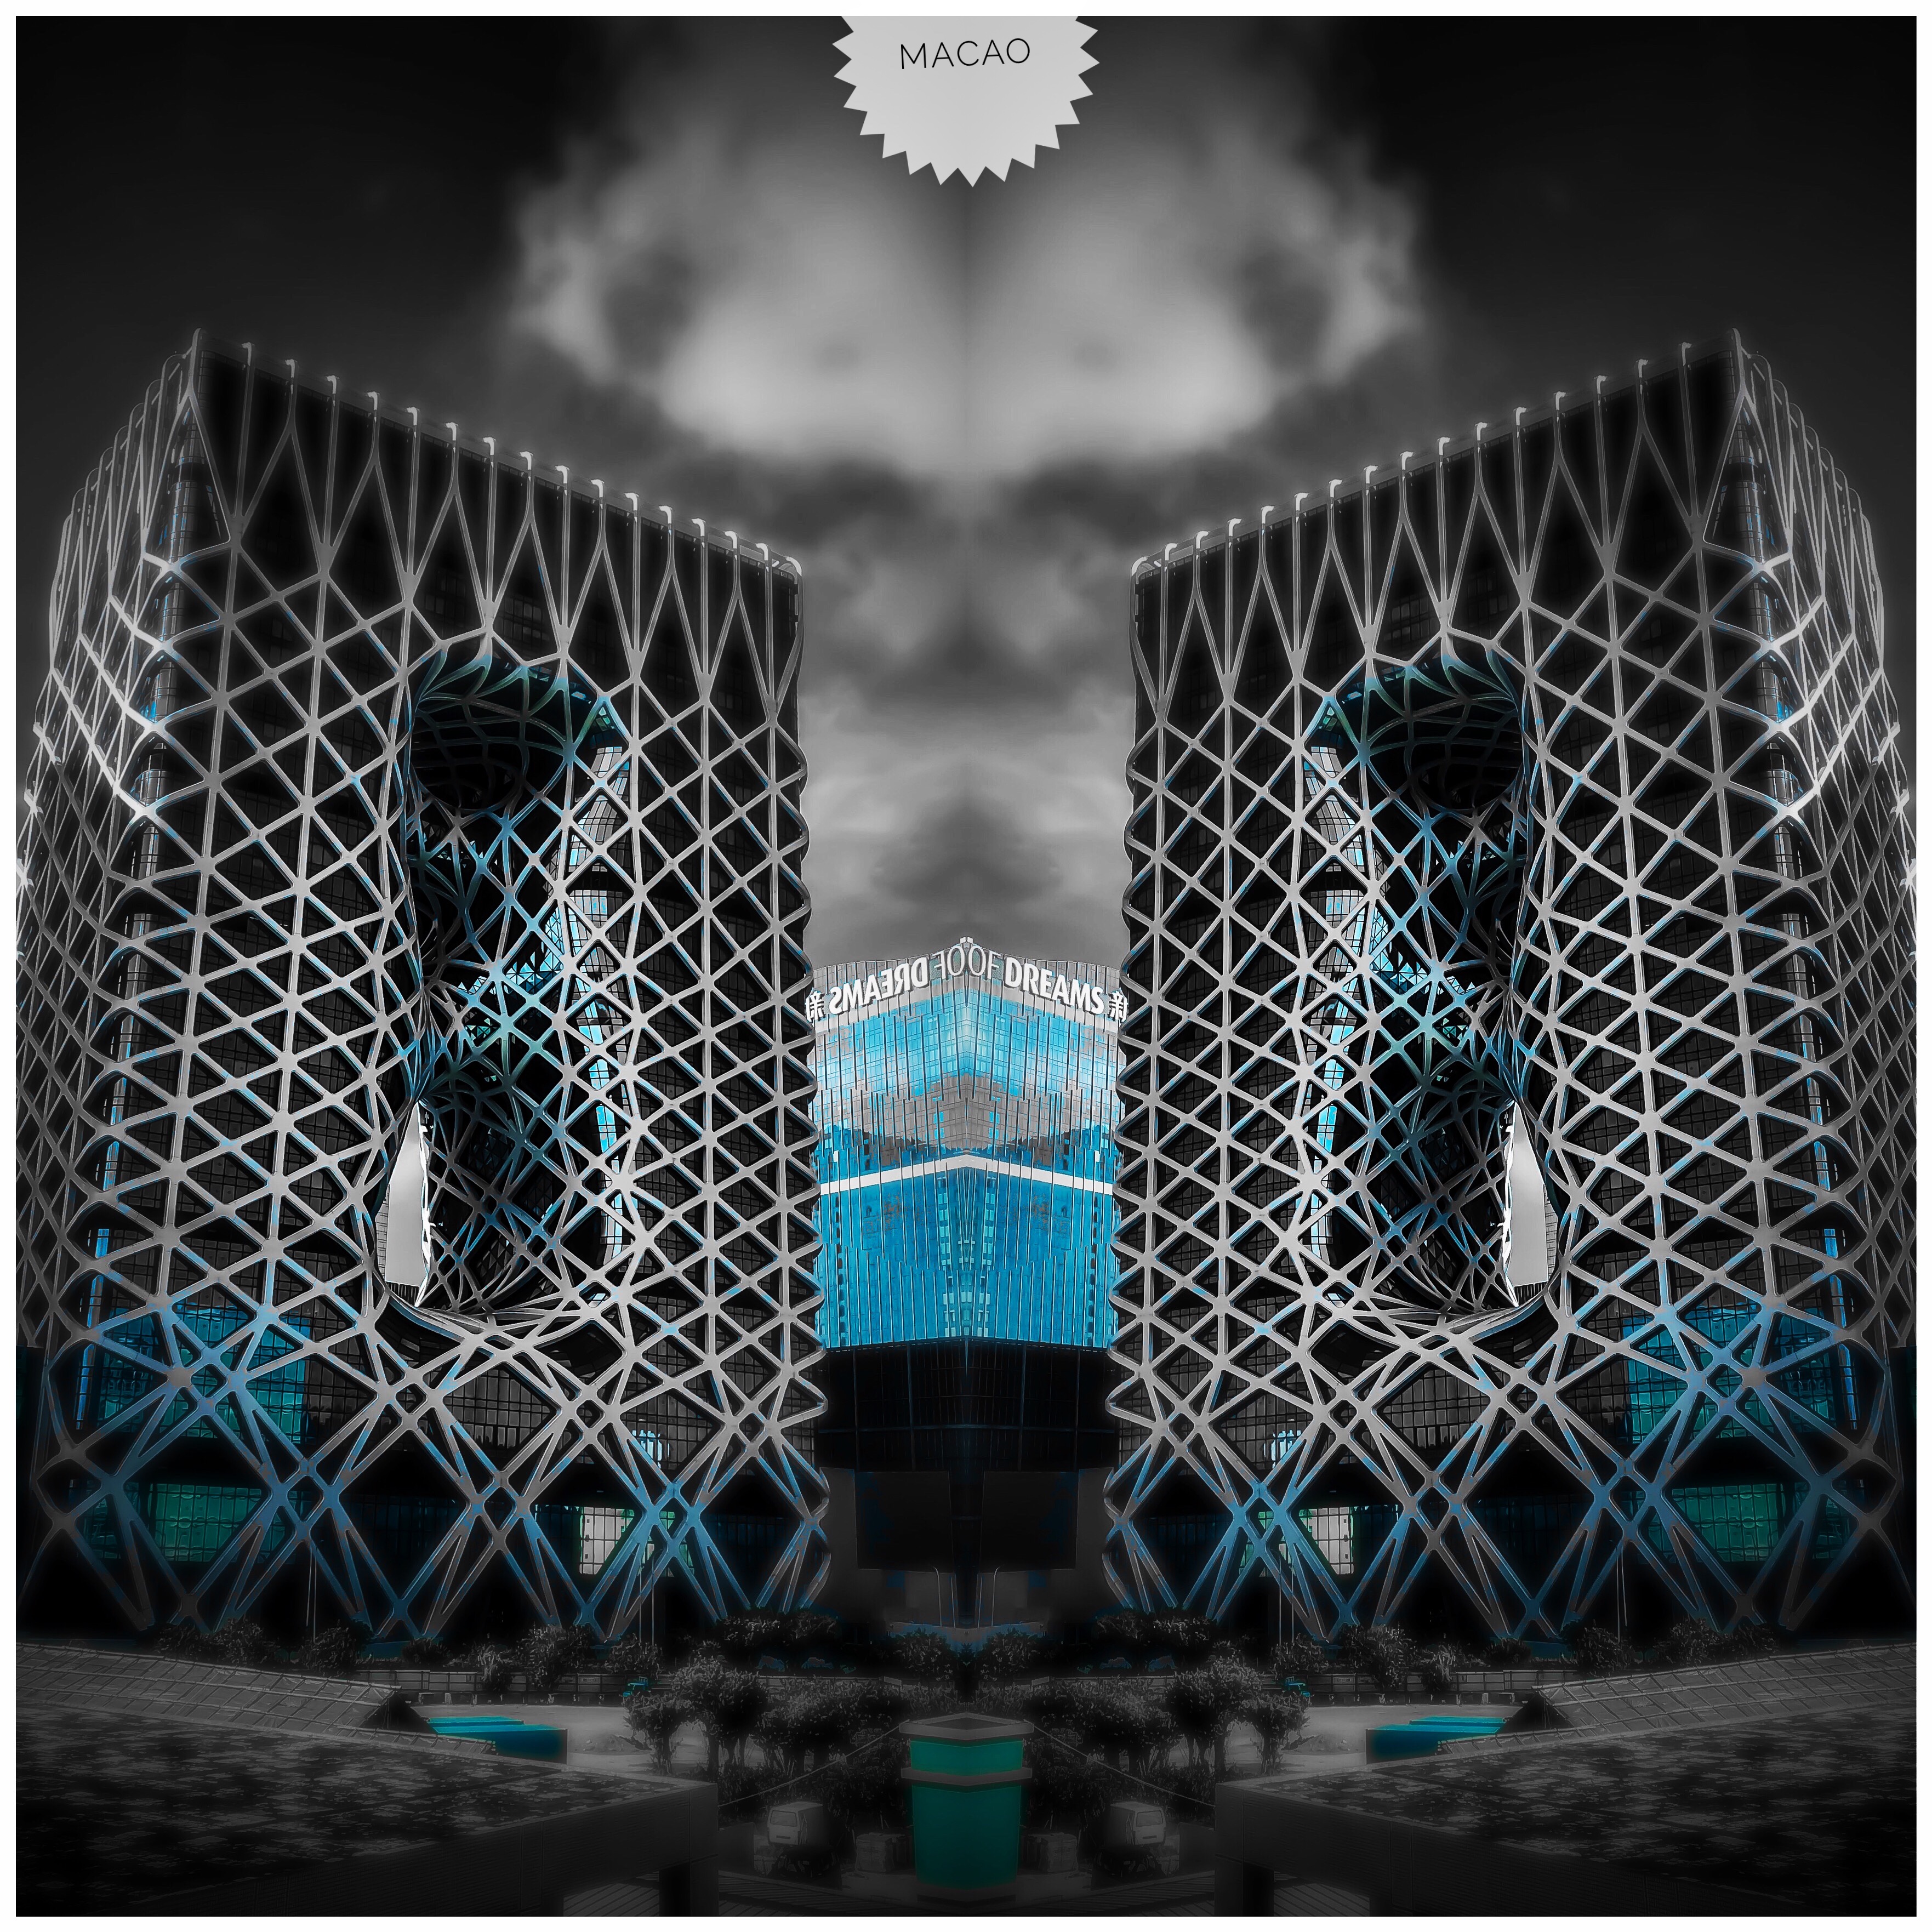
nature, architecture, structure, symmetry, design, graphics, black and white, computer wallpaper, pattern, metropolis, darkness, sky, building, stock photography